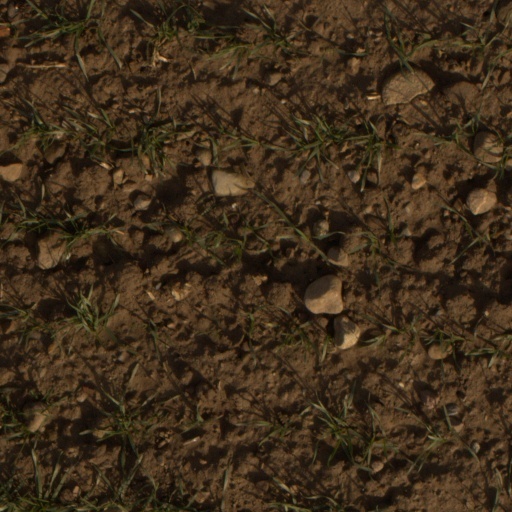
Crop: wheat